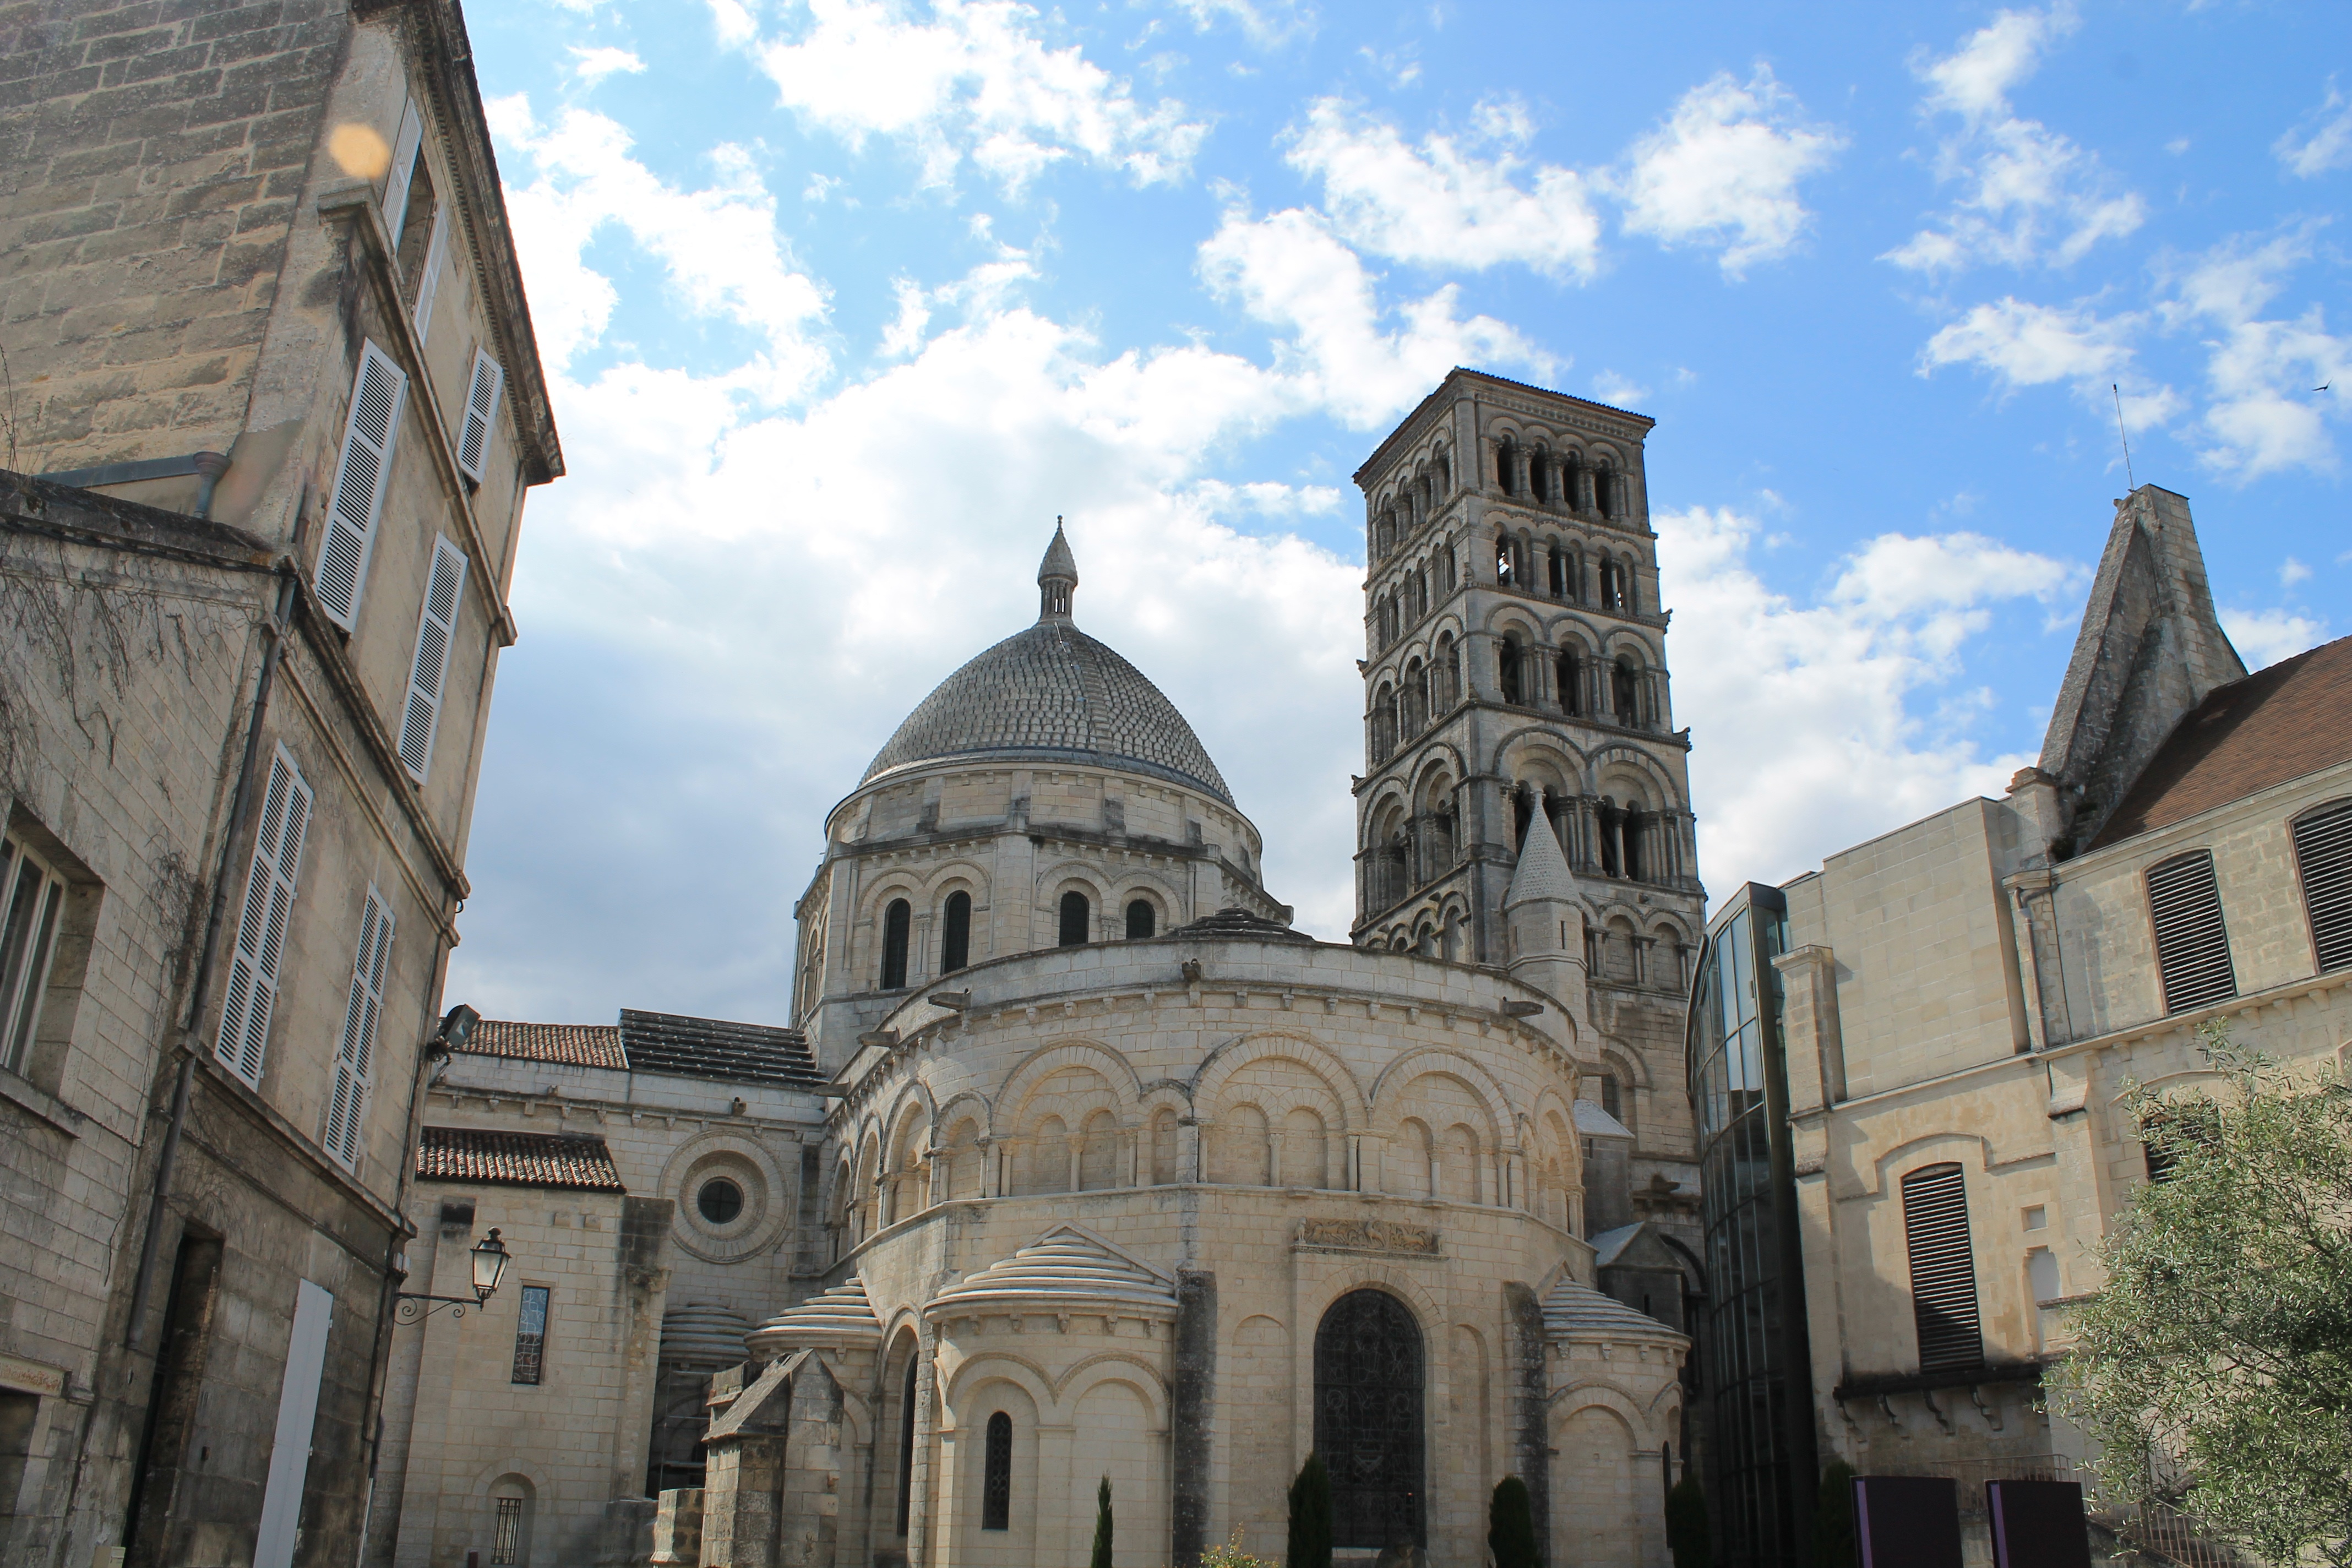
building, france, facade, church, cathedral, place of worship, medieval architecture, monastery, pierre, basilica, dome, charente, gothic architecture, tours, historic site, angoul me, saint pierre cathedral, atypical church, byzantine architecture